2016 London Marathon

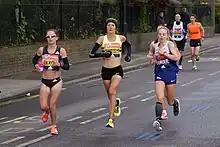
Women's elite runners Charlotte Purdue (16th), Sonia Samuels (14th) and Alyson Dixon (13th).

The men's race was won by Kenyan Eliud Kipchoge in a new course record, eight seconds shy of the world record. Kipchoge, after running alongside Stanley Biwott for most of the race, broke off to defend the title he won the previous year. The women's race was won by Kenyan Jemima Sumgong, who fell along with two-time winner Mary Keitany and 2010 winner Aselefech Mergia in the latter stages of the race. Sumgong recovered to take the finish line, in front of 2015 winner Tigist Tufa.